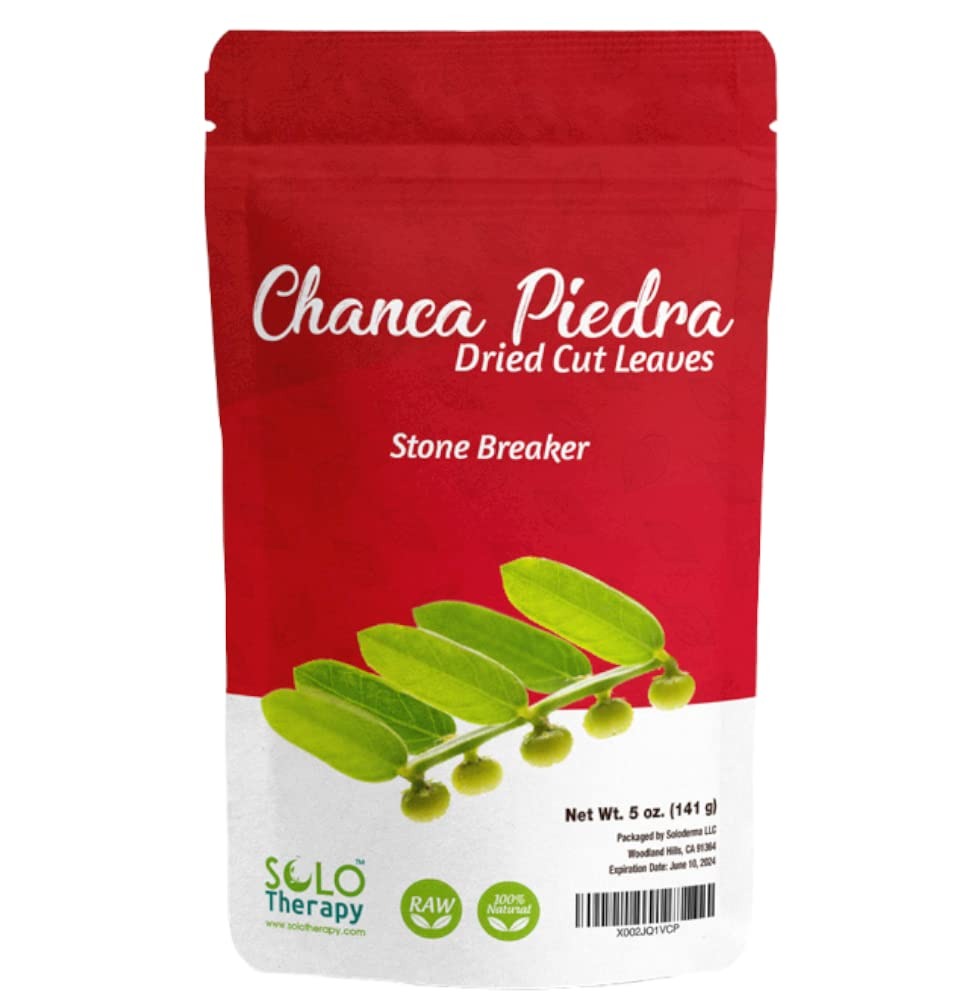
Item Name: Chanca Piedra 100% Pure Dried Cut Leaves and Stems , Stone Breaker Tea , 5 oz , Phyllanthus Niruri , Product From Perú , Packaged in the USA (5 oz.)
Bullet Point 1: Chanca Piedra Dried Cut Leaves and Stems - 5 oz.
Bullet Point 2: Stone Breaker Tea - Phyllanthus Niruri
Bullet Point 3: Our mission is to offer High-quality Herbs at a fair price in customer-friendly quantities.
Bullet Point 4: To Brew Tea: Bring 8 oz cup of water to a boil, add 1 tablespoon chanca piedra, simmer for 15 minutes, strain and drink when cooled to desired temperature. May add honey.
Bullet Point 5: 100% MONEY-BACK GUARANTEE: Providing with the friendliest customer service is our number one goal. We offer a 30 day money back guarantee if you are not satisfied with your product!
Product Description: Chanca Piedra - Stonebreaker Herbal infusion Tea Stone breaker is a tropical plant native to the coastal regions of Central and South America. As its name implies, this powerful herbal infusion is traditionally used to optimize kidney function and promote a healthy urinary tract. To Brew Tea: Bring 8 oz cup of water to a boil, add 1 tablespoon chanca piedra, simmer for 15 minutes, strain and drink when cooled to desired temperature. May add honey.
Value: 5.0
Unit: Ounce

Price: 18.5